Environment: real
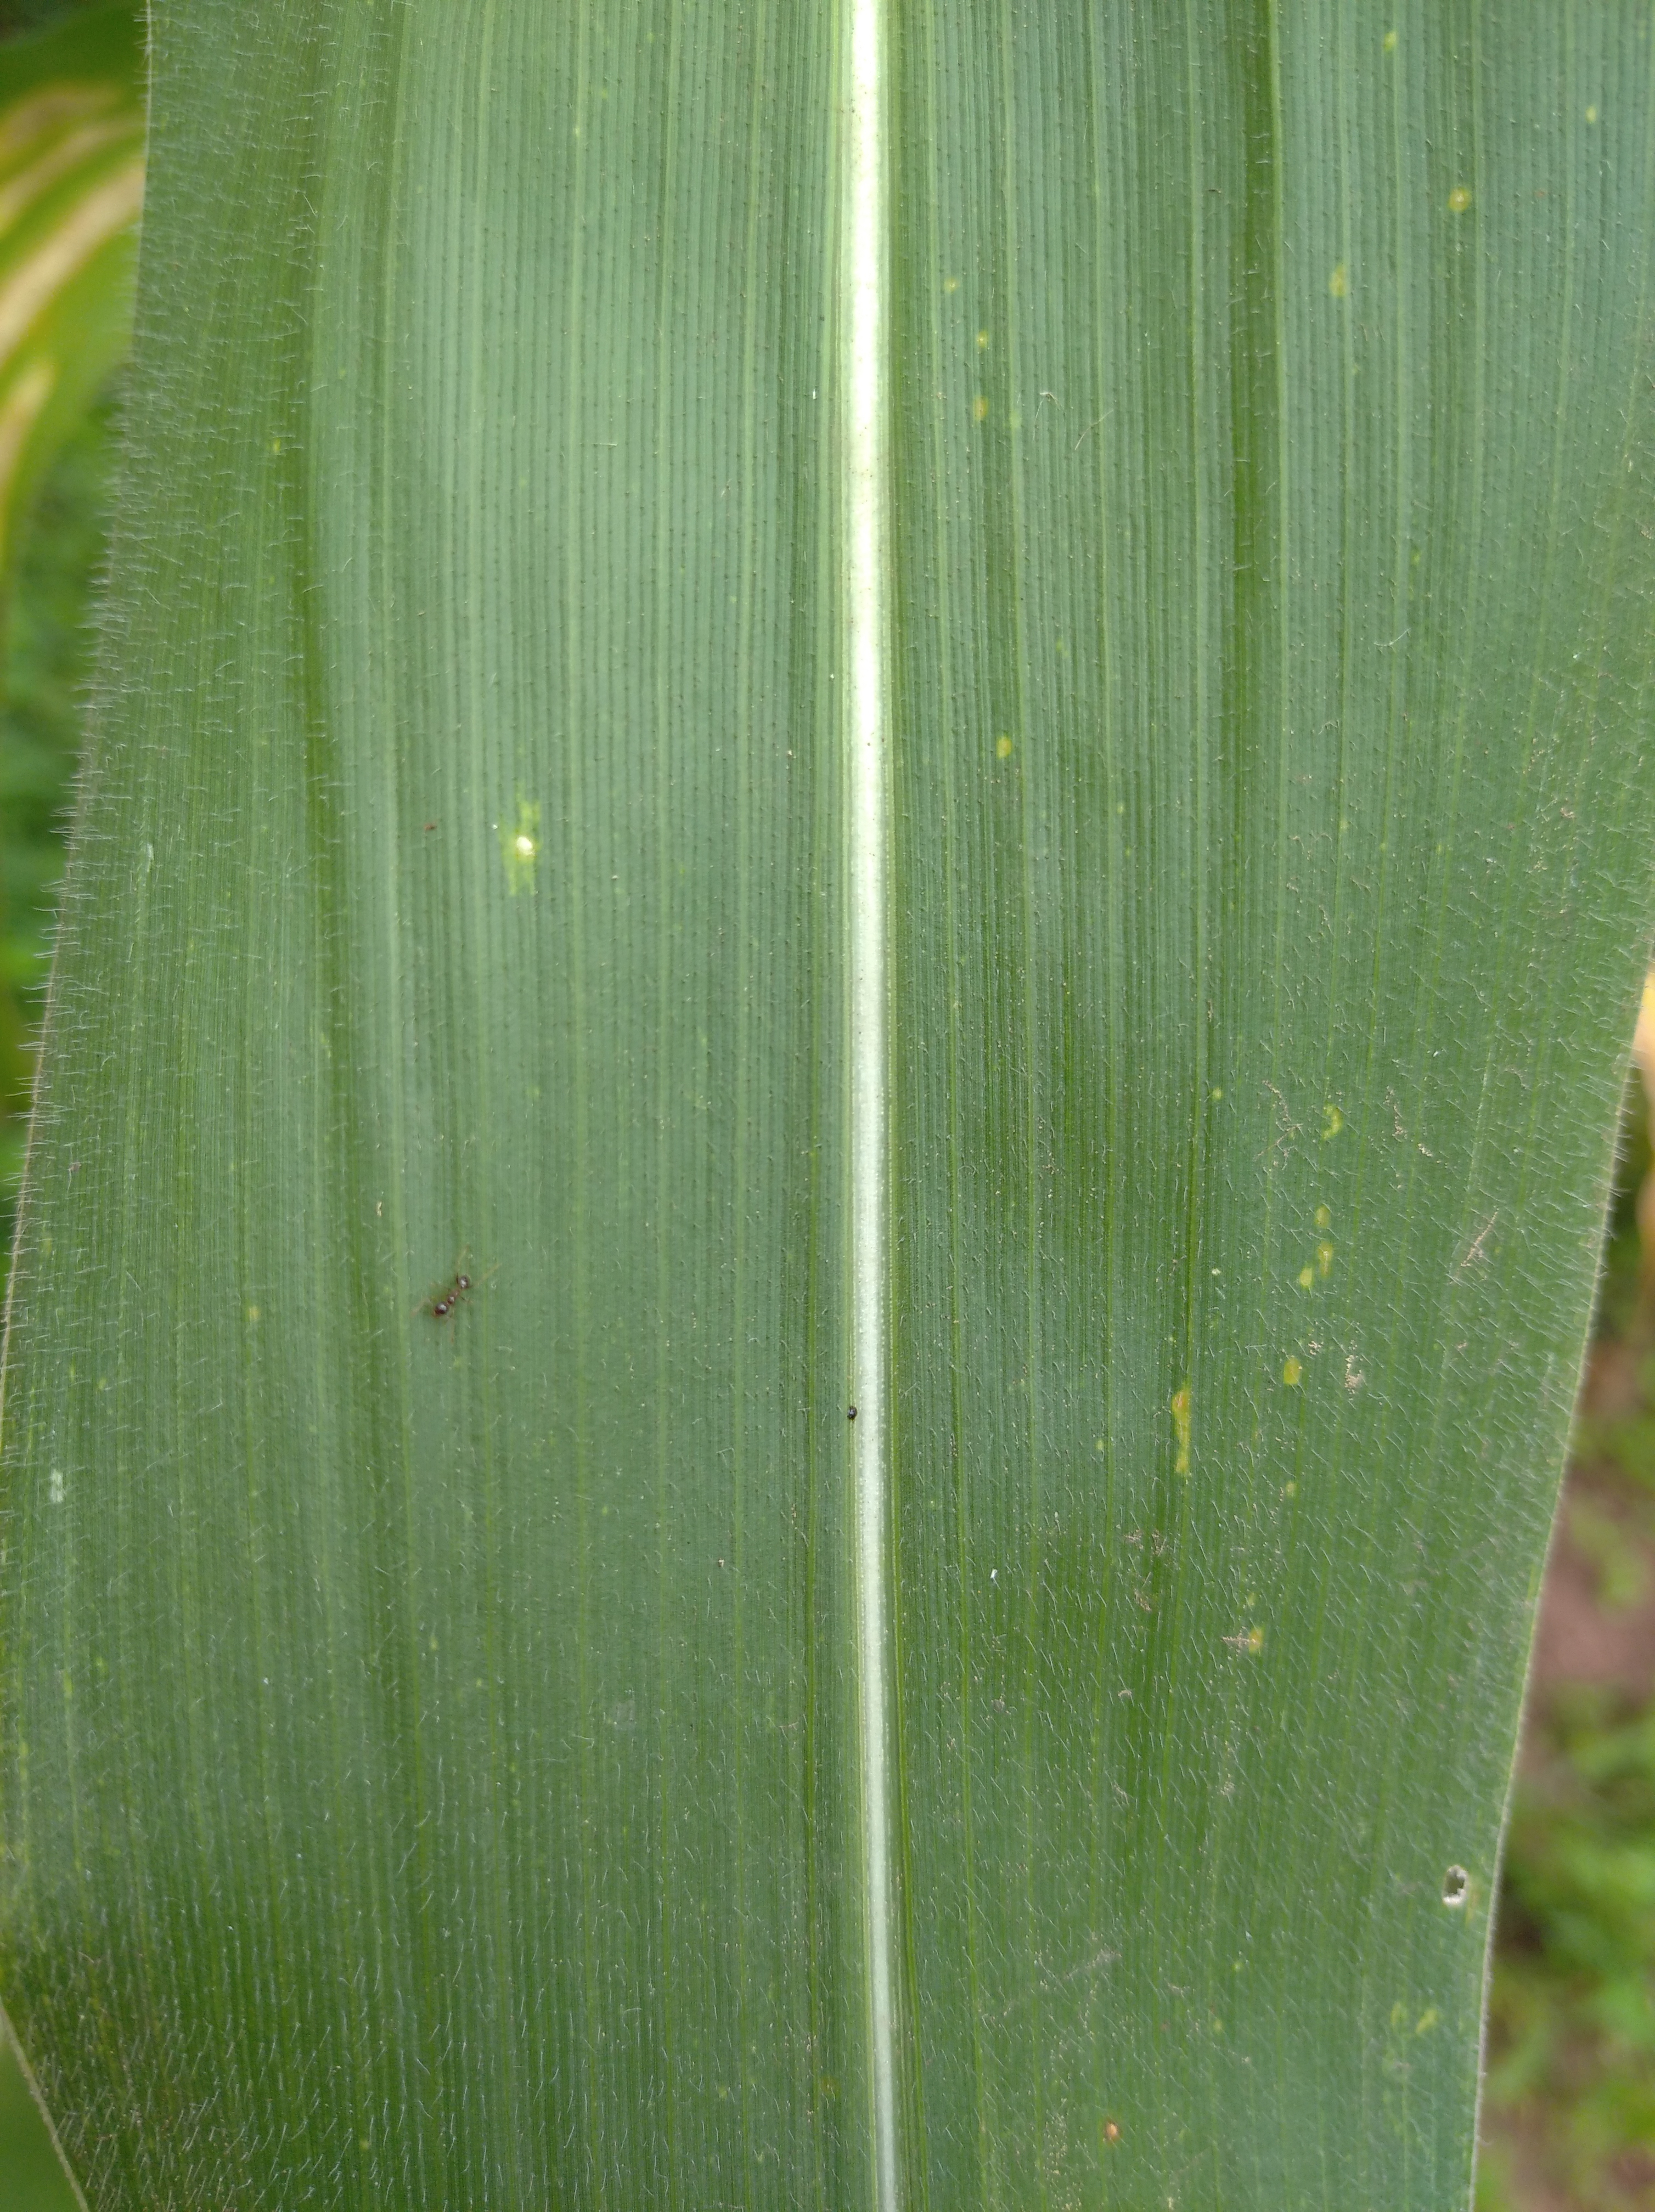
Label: healthy